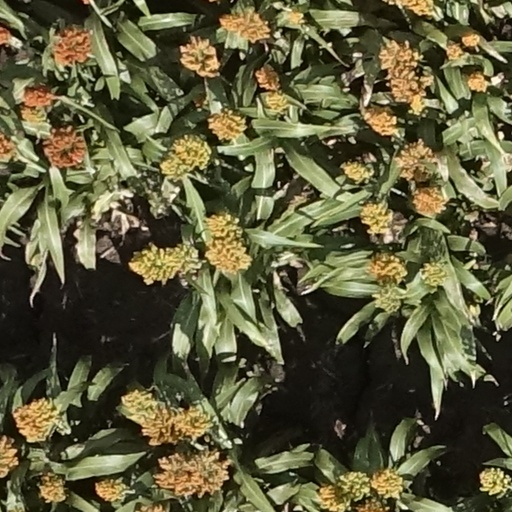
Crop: sorghum